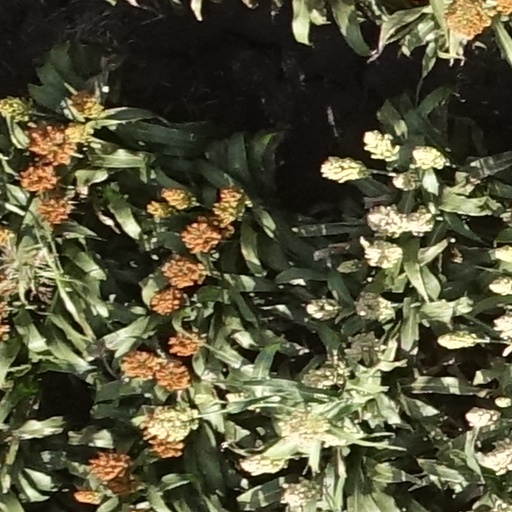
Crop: sorghum